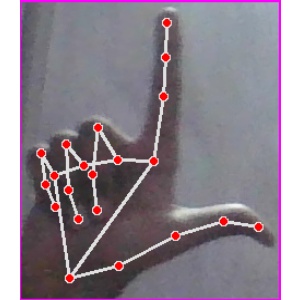
अक्षर: ल